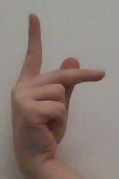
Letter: dha